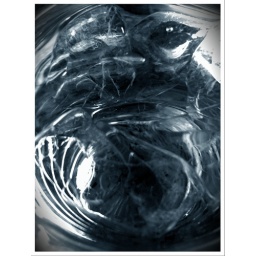
The thing you can see in a glass of ice water / taken with the iPhone